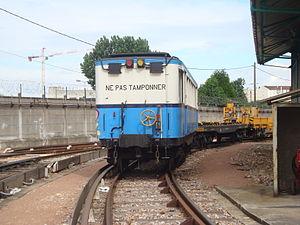
Elément de matériel MA 51 en dépôt dans les ateliers du métro de Paris à La Villette.
Le matériel articulé ou MA est un ancien matériel roulant sur fer du métro de Paris, mis en service en 1952 et totalement réformé en 1994. Il a circulé successivement sur les lignes 13 et 10.